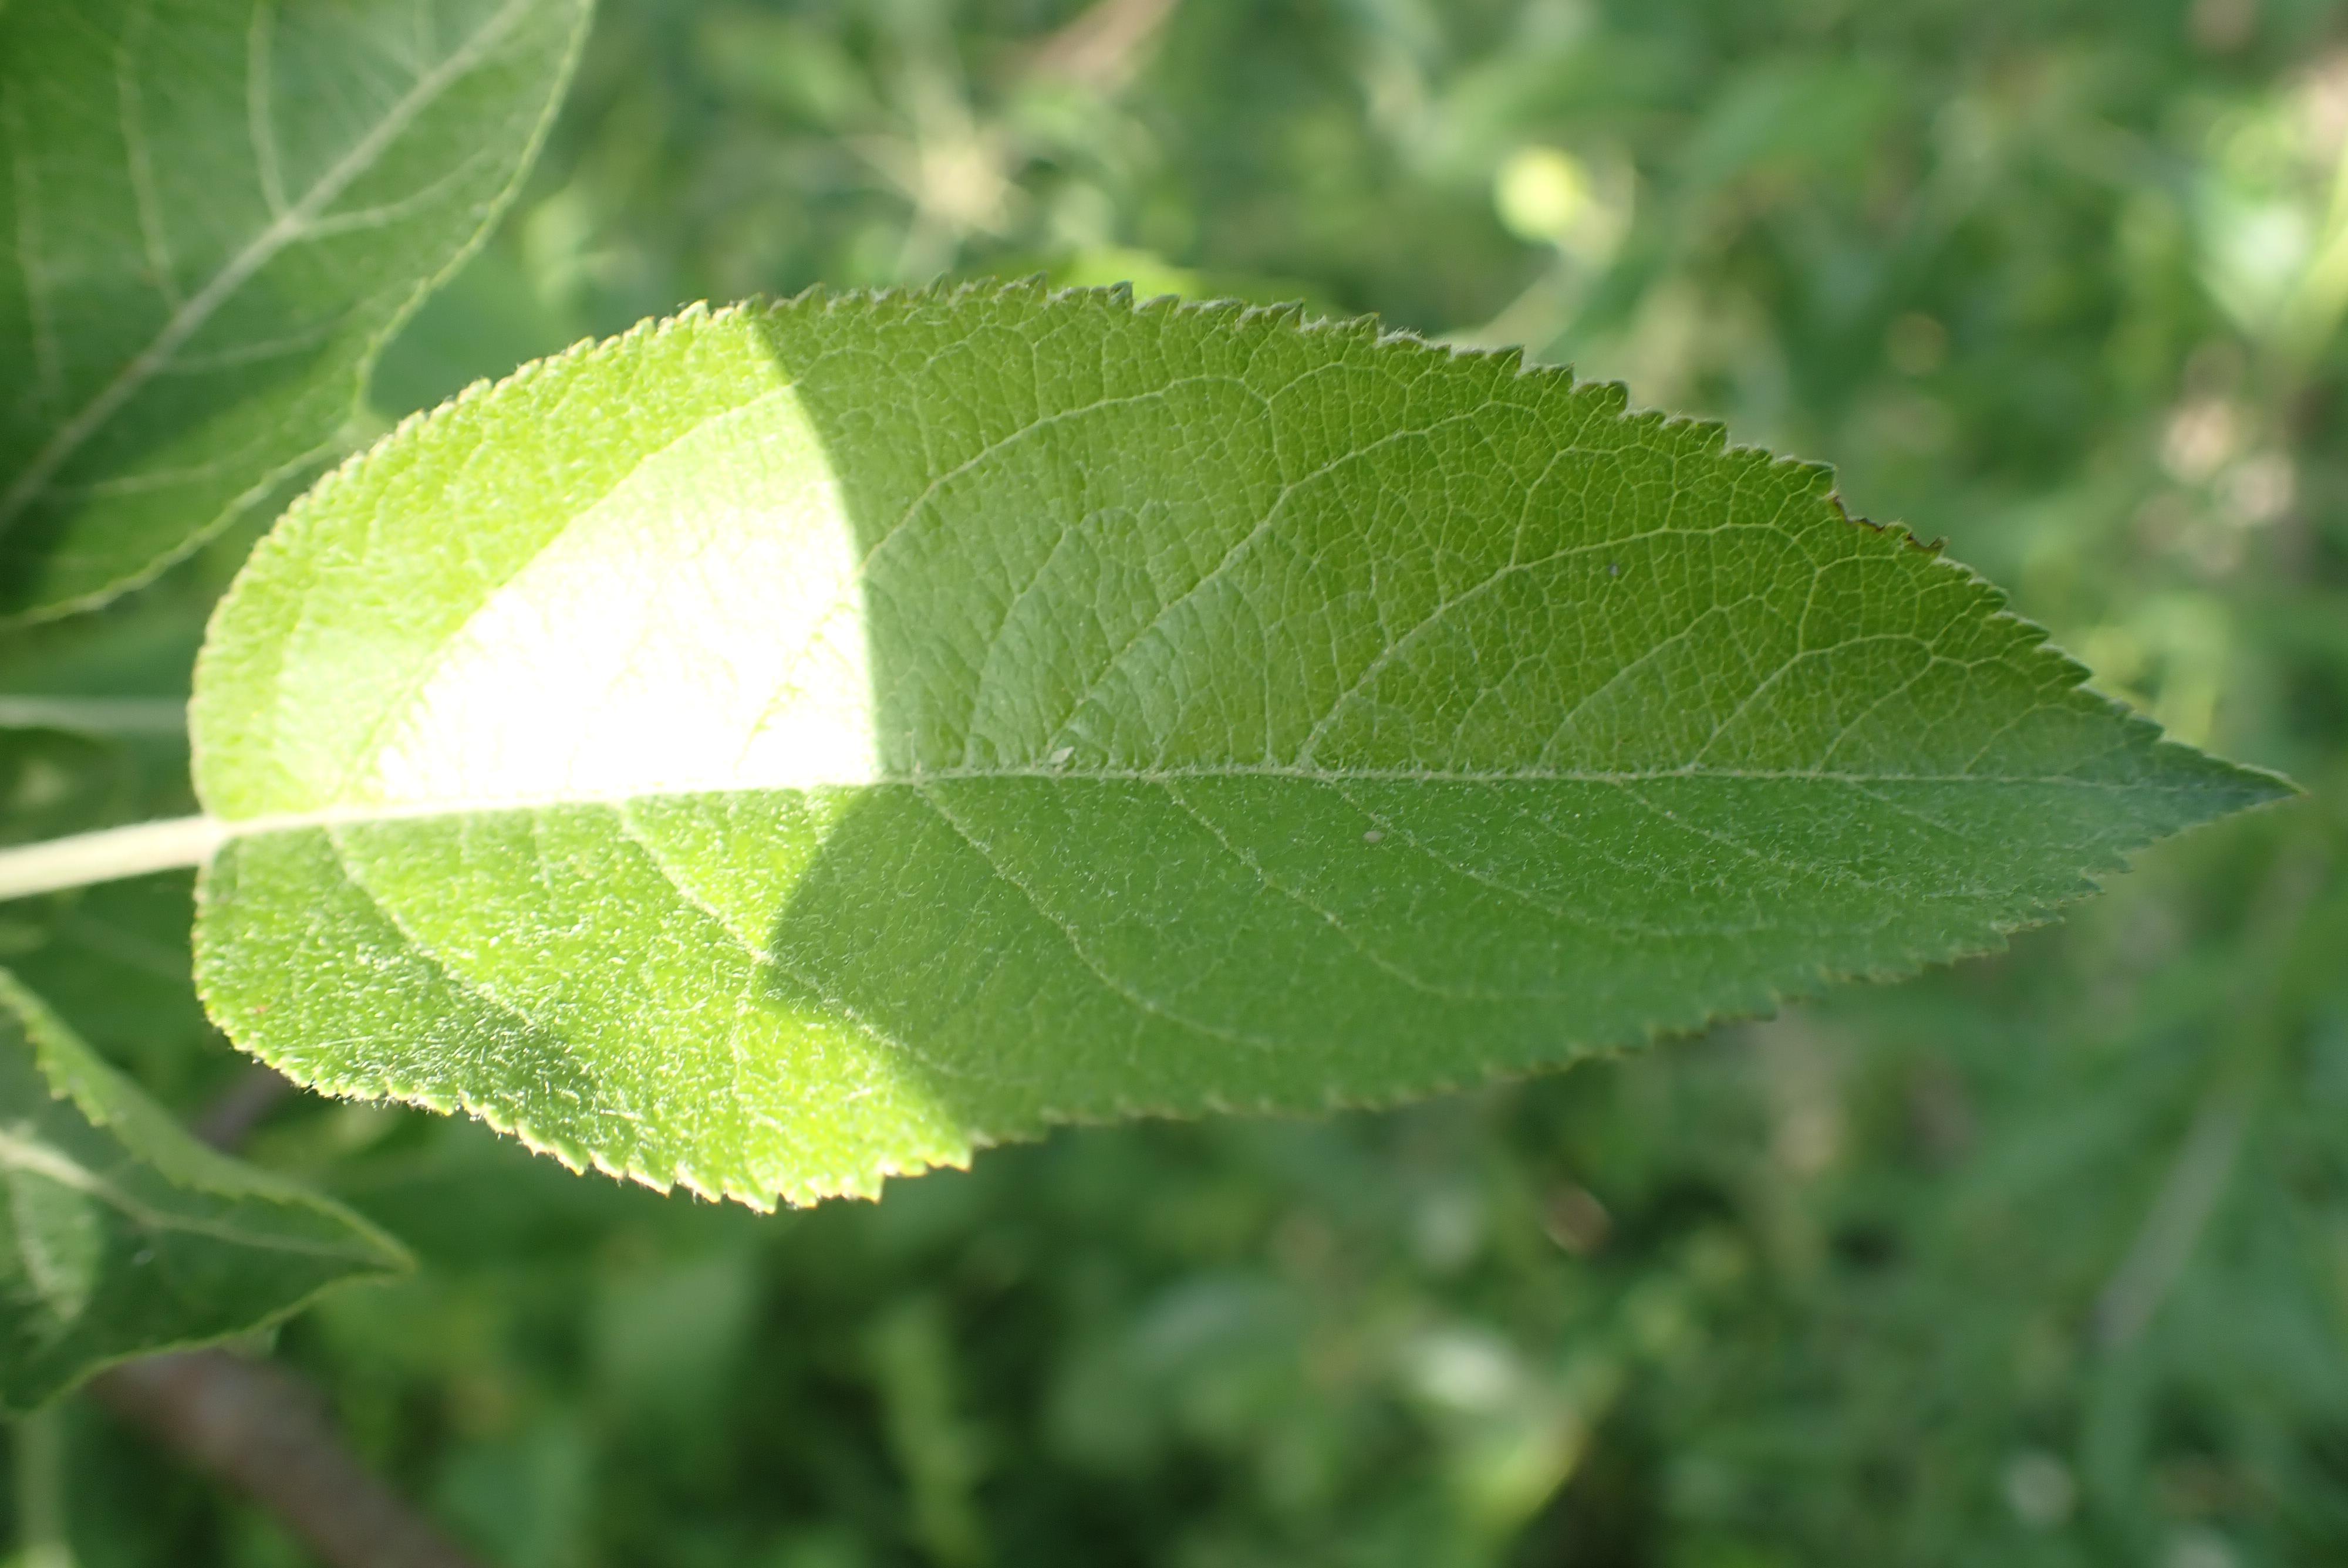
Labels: healthy